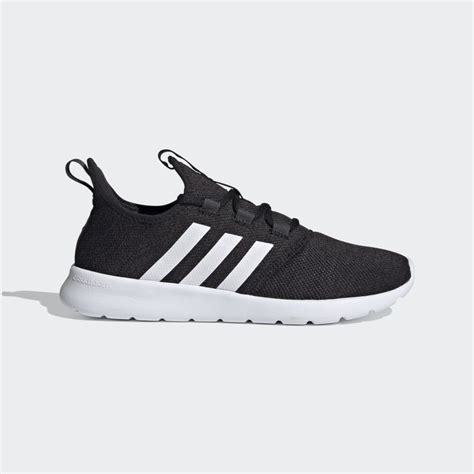
Brand: Adidas
Model: Cloudfoam Pure